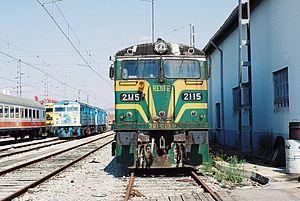
Plus puissantes que les 313, les locomotives Diesel de la série 321 sont commandées afin d'achever la dieselisation en Andalousie et en Galice et éventuellement de la commencer sur d'autres régions.